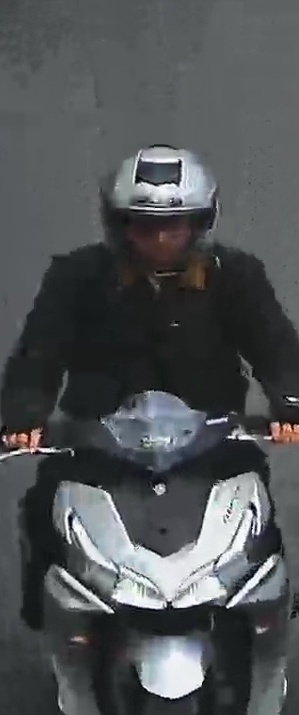
person-with-helmet: 1
person-without-helmet: 0